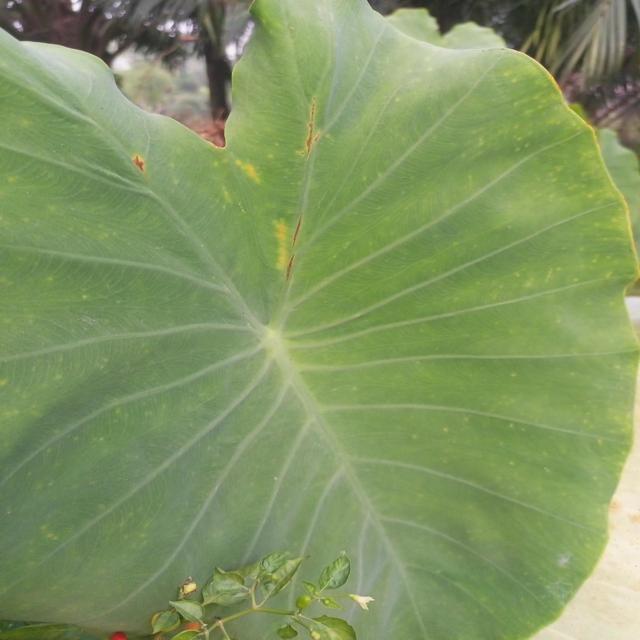
Label: Early_Blight